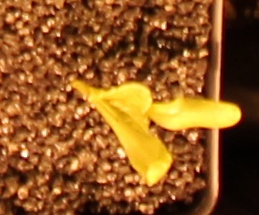
Label: Sugar beet